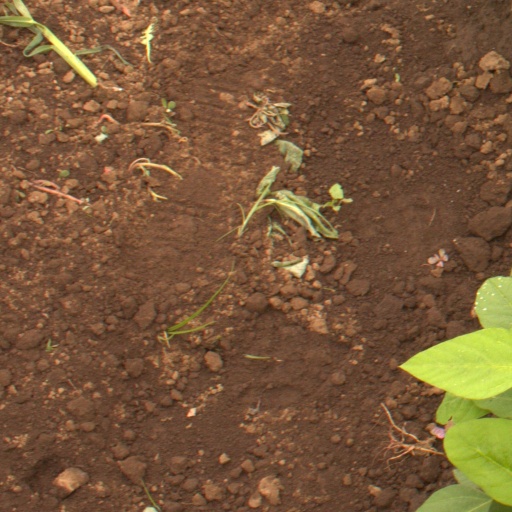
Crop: soybean